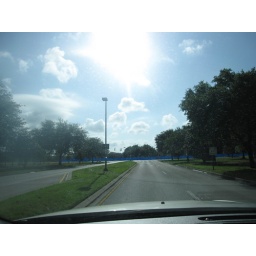
What I was greeted with when I came in to work on Sunday- a big blue fence